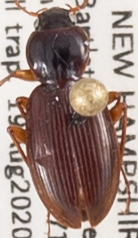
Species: Synuchus impunctatus
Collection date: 2020-08-19
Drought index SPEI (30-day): -1.546
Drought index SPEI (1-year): -0.05
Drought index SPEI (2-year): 0.54